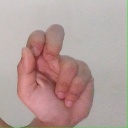
अक्षर: ढ